Wildlife of Zimbabwe

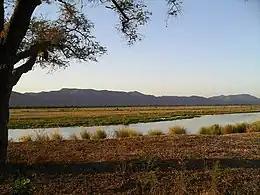
Zambezi River in the Mana Pools National Park

The Hwange National Park (formerly Wankie National Park) established in 1929 with an area of is the largest park and game reserve in Zimbabwe in the south-west corner of the country. The park lies on the main road between Bulawayo and the widely noted Victoria Falls. In the 19th century it was the hunting ground of the Ndebele warrior-king Mzilikazi and it is named after the local Nhanzwa chief. The park is close to the edge of the Kalahari desert, a region with little water and very sparse, xerophile vegetation. While the park abounds in elephant population (one of the largest in the world), it also hosts 100 mammal species, including 19 large herbivores and 8 large carnivores and 400 bird species; Zimbabwe's specially protected animals are all found here. Gemsbok, brown hyena and African wild dogs occur in fairly large numbers (the population of African wild dogs is stated to be of one of the largest surviving groups in Africa now). The very large elephant population has been a matter of concern since, during drought years, they are a burden on the ecological balance of the region. Elephant culling has been done to restrict the population of elephants to 13,000 (less than 1 per km); against the recommended population of 35,000 – 40,000 animals (0.6 per km) for the country as a whole. Apart from culling the other suggested option to keep the elephant population under check is sterilization. Conservationists covering this area have also expressed concern at the large "deforestation, poaching and unsustainable resource exploitation" that is occurring in this national park attributed to political and economic instability.